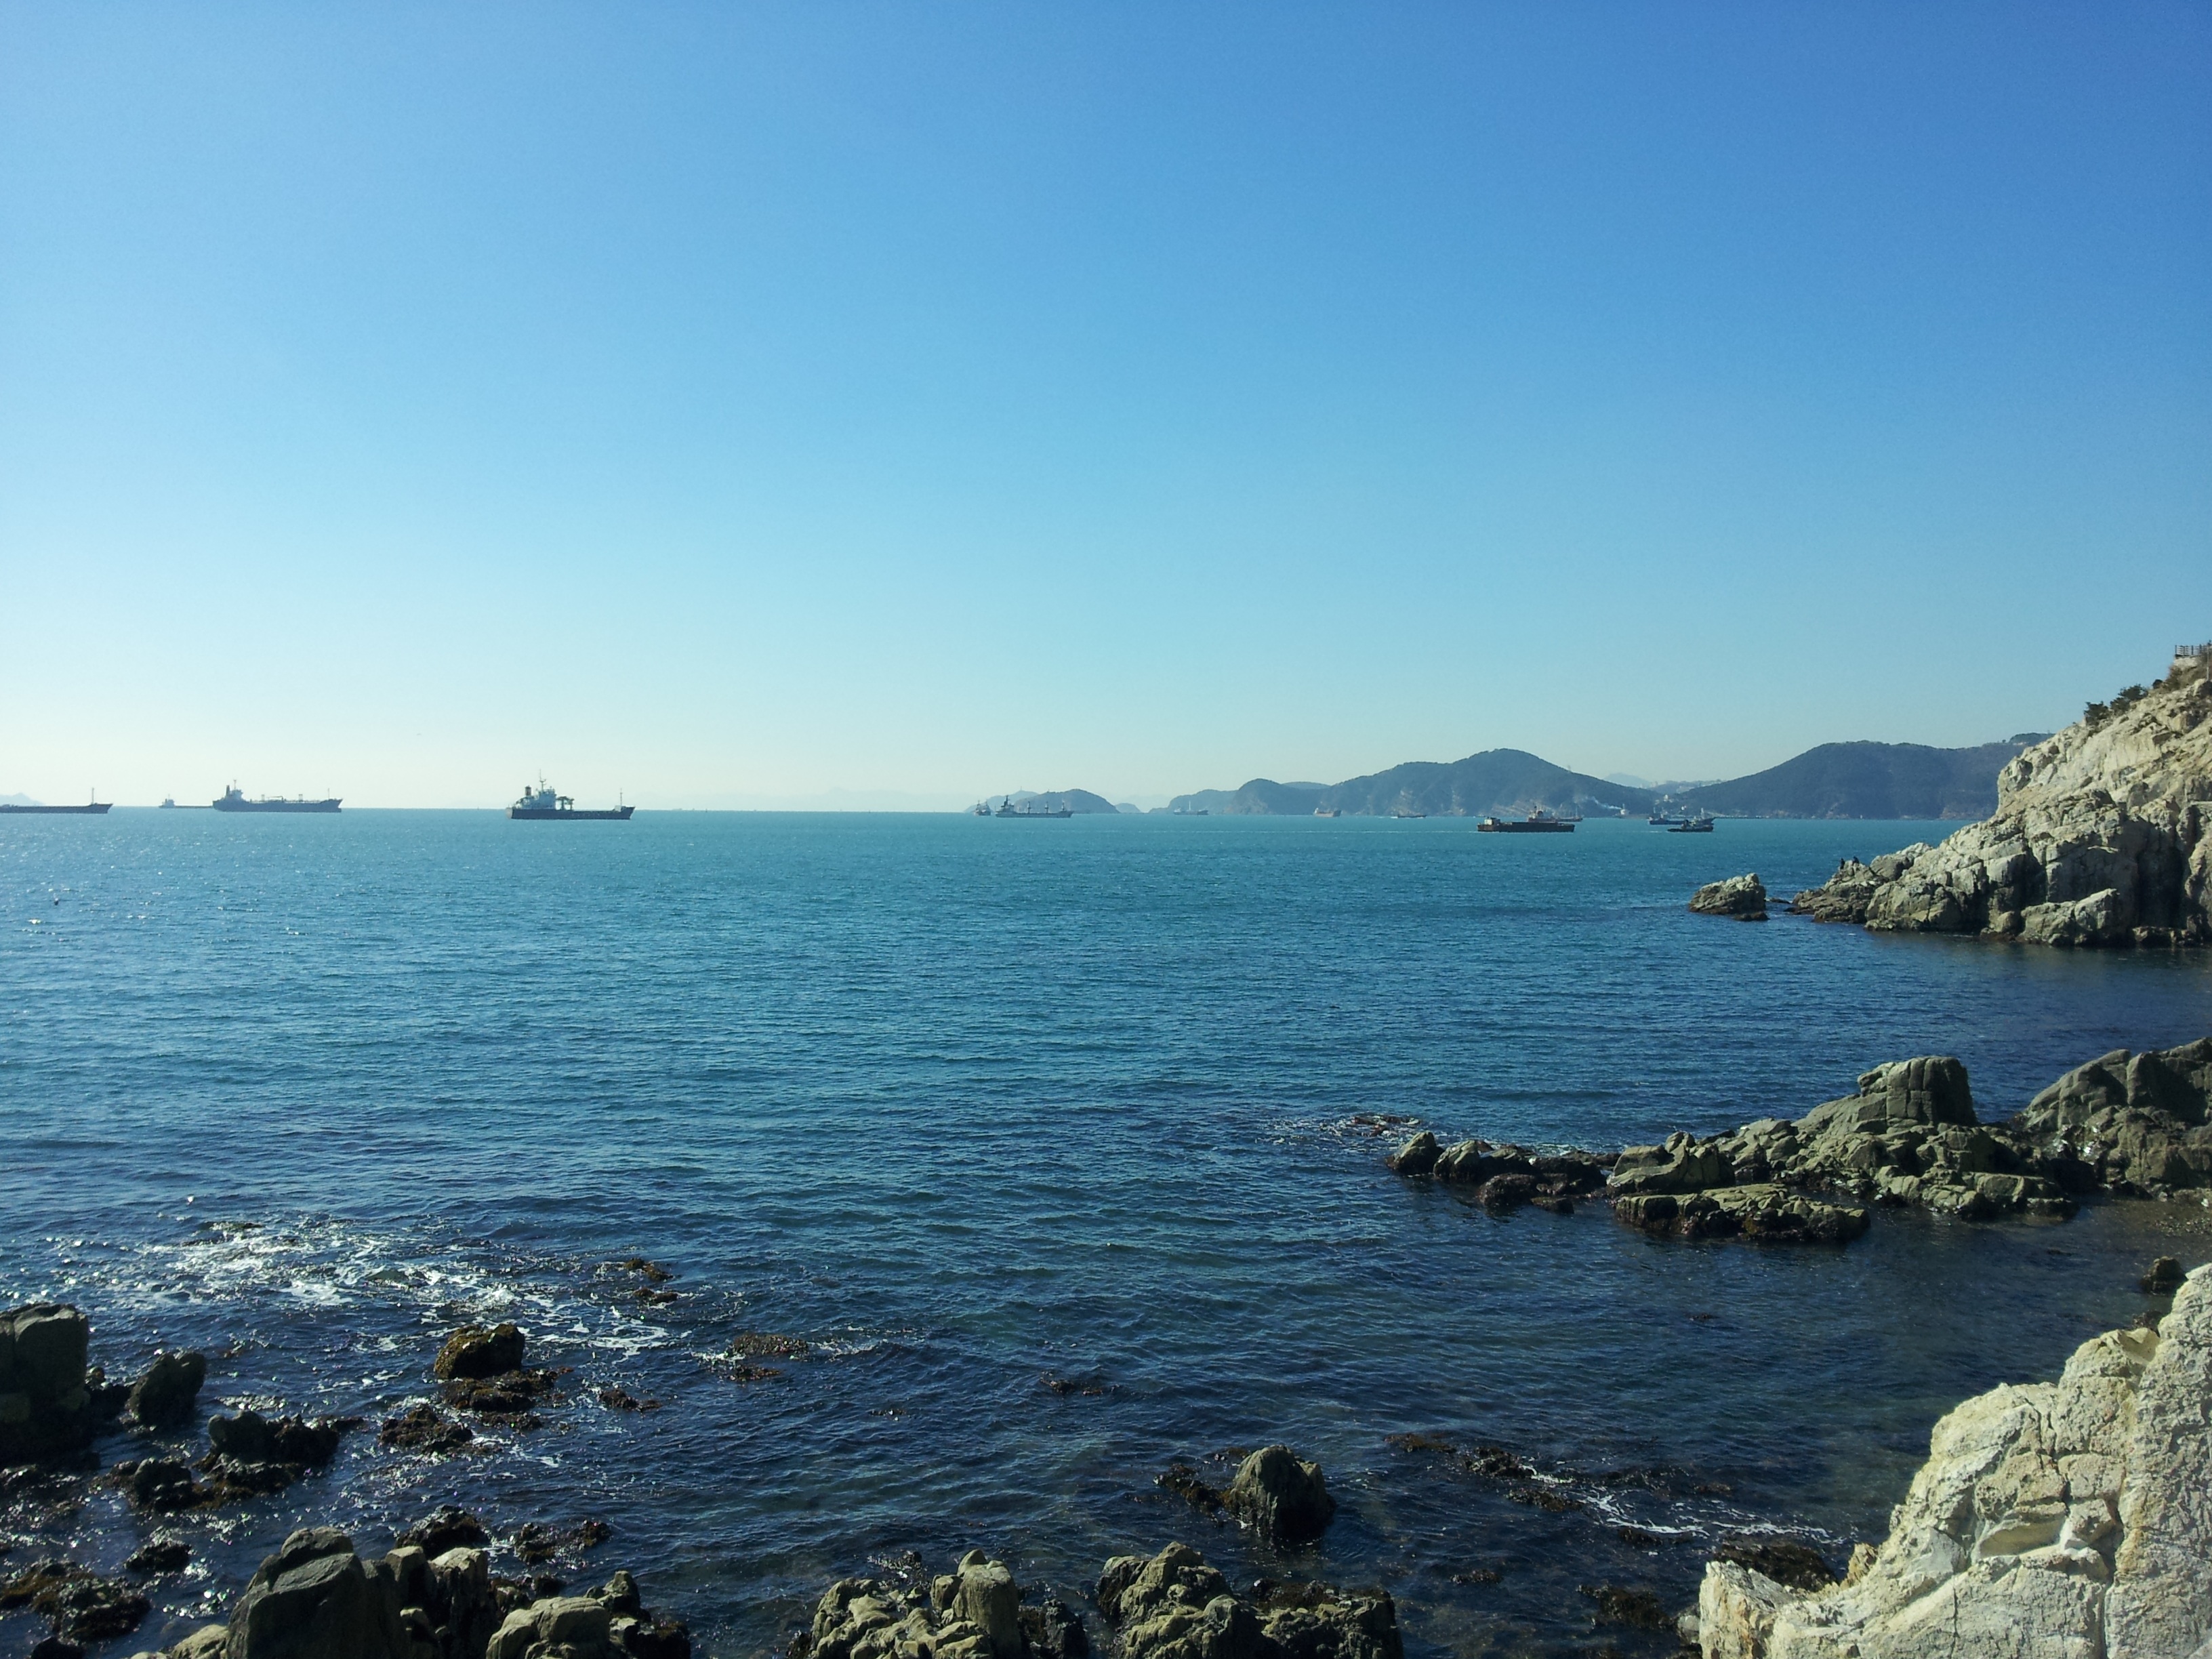
beach, sea, coast, rock, ocean, horizon, shore, lake, cliff, dusk, cove, bay, terrain, squid, body of water, cape